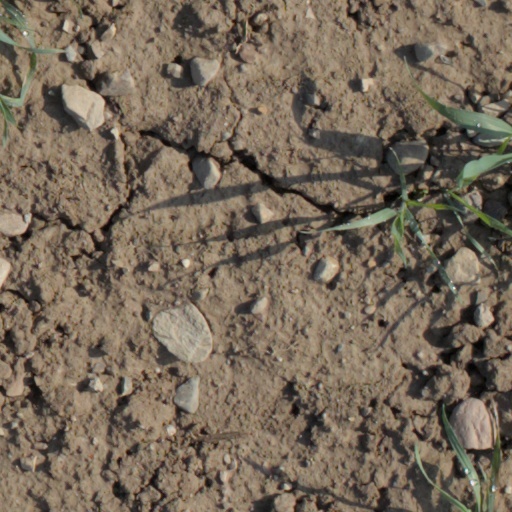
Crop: wheat